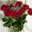
Label: rose